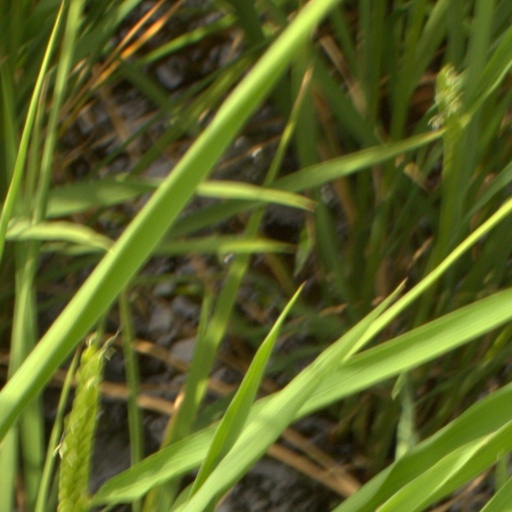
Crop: rice